Buick Wildcat

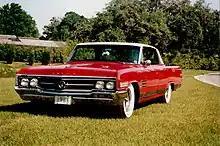
1964 Buick Super Wildcat four-door hardtop

The 401 cubic-inch Wildcat V8 remained the standard engine through 1966. From 1964 to 1966 a larger, 425 cubic-inch, Wildcat V8 was also available, producing either with a factory four-barrel carburetor or with two four-barrel carburetors ("dual quads"). This version also featured finned cast aluminum valve covers with the Buick logo embossed on the top. Also beginning in 1964, a three-speed manual transmission with column shift became standard equipment on all Wildcats, with either the four-speed manual (1963-1965 only) or three-speed automatic Super Turbine 400 transmissions as options. Engine names referred to engine torque output rather than displacement. The "Wildcat 445" was a 401 CID V8 that produced a peak torque rating of , while the "Wildcat 465" was a 425 CID V8 that produced of torque. The "dual quad" version of the Wildcat 465 was dubbed "Super Wildcat".